Huntington Castle

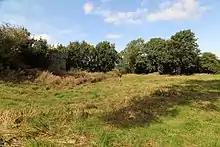
The remains of Huntington Castle

Huntington Castle was situated in the village of Huntington in Herefordshire, England, miles south-west of Kington.